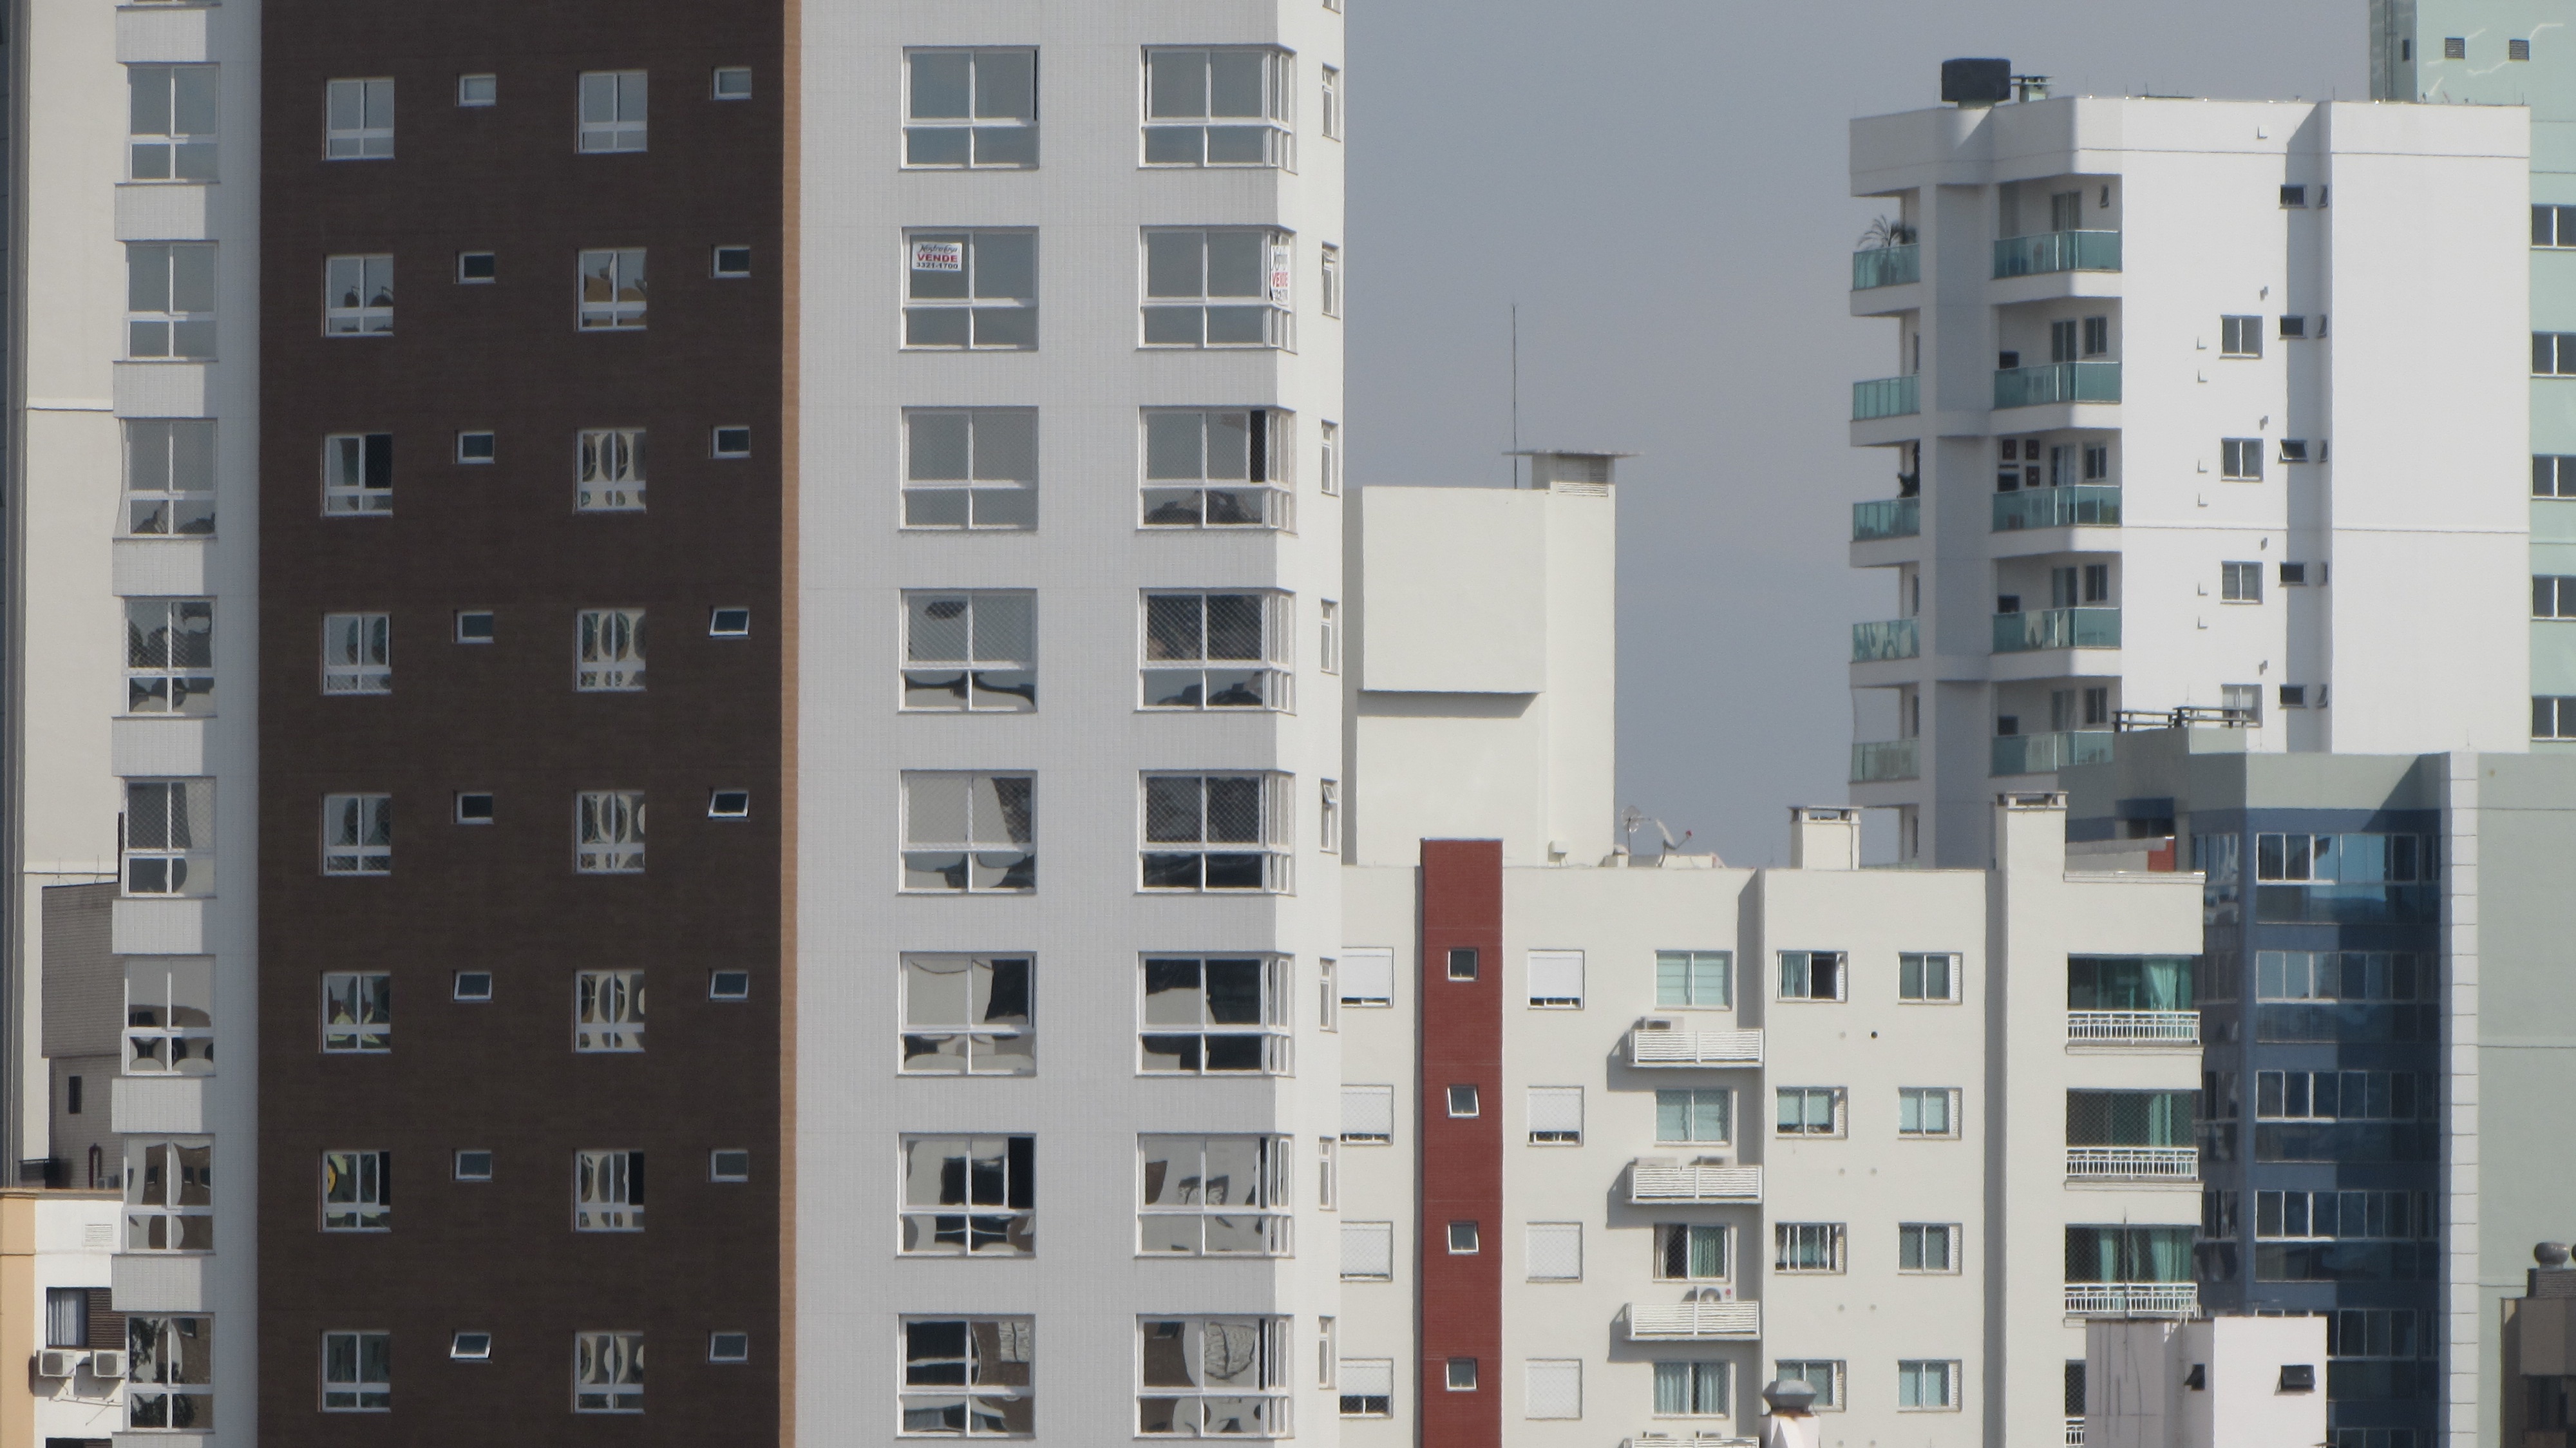
building, skyscraper, facade, property, apartment, tower block, commercial building, condominium, neighbourhood, residential area